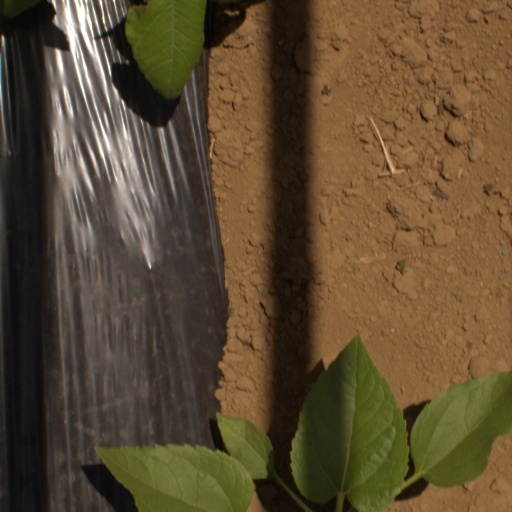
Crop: Jerusalem artichoke